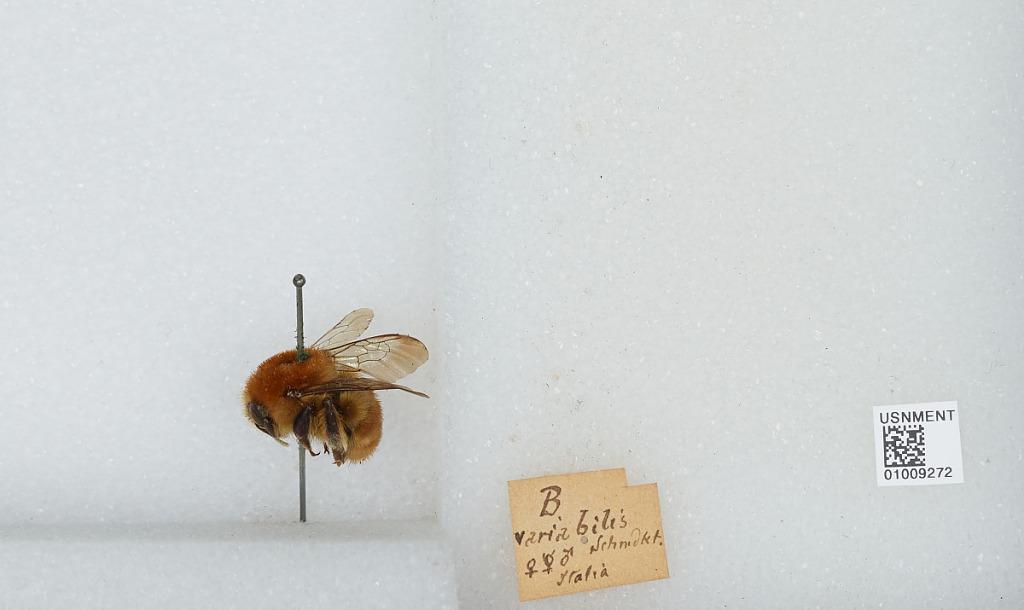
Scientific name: Bombus (Thoracobombus) humilis Illiger
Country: Italy